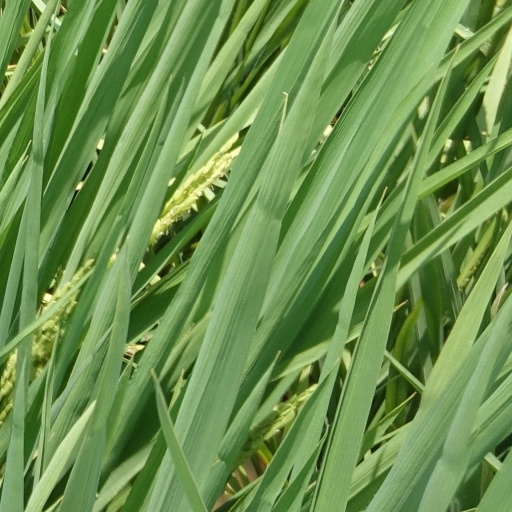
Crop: rice